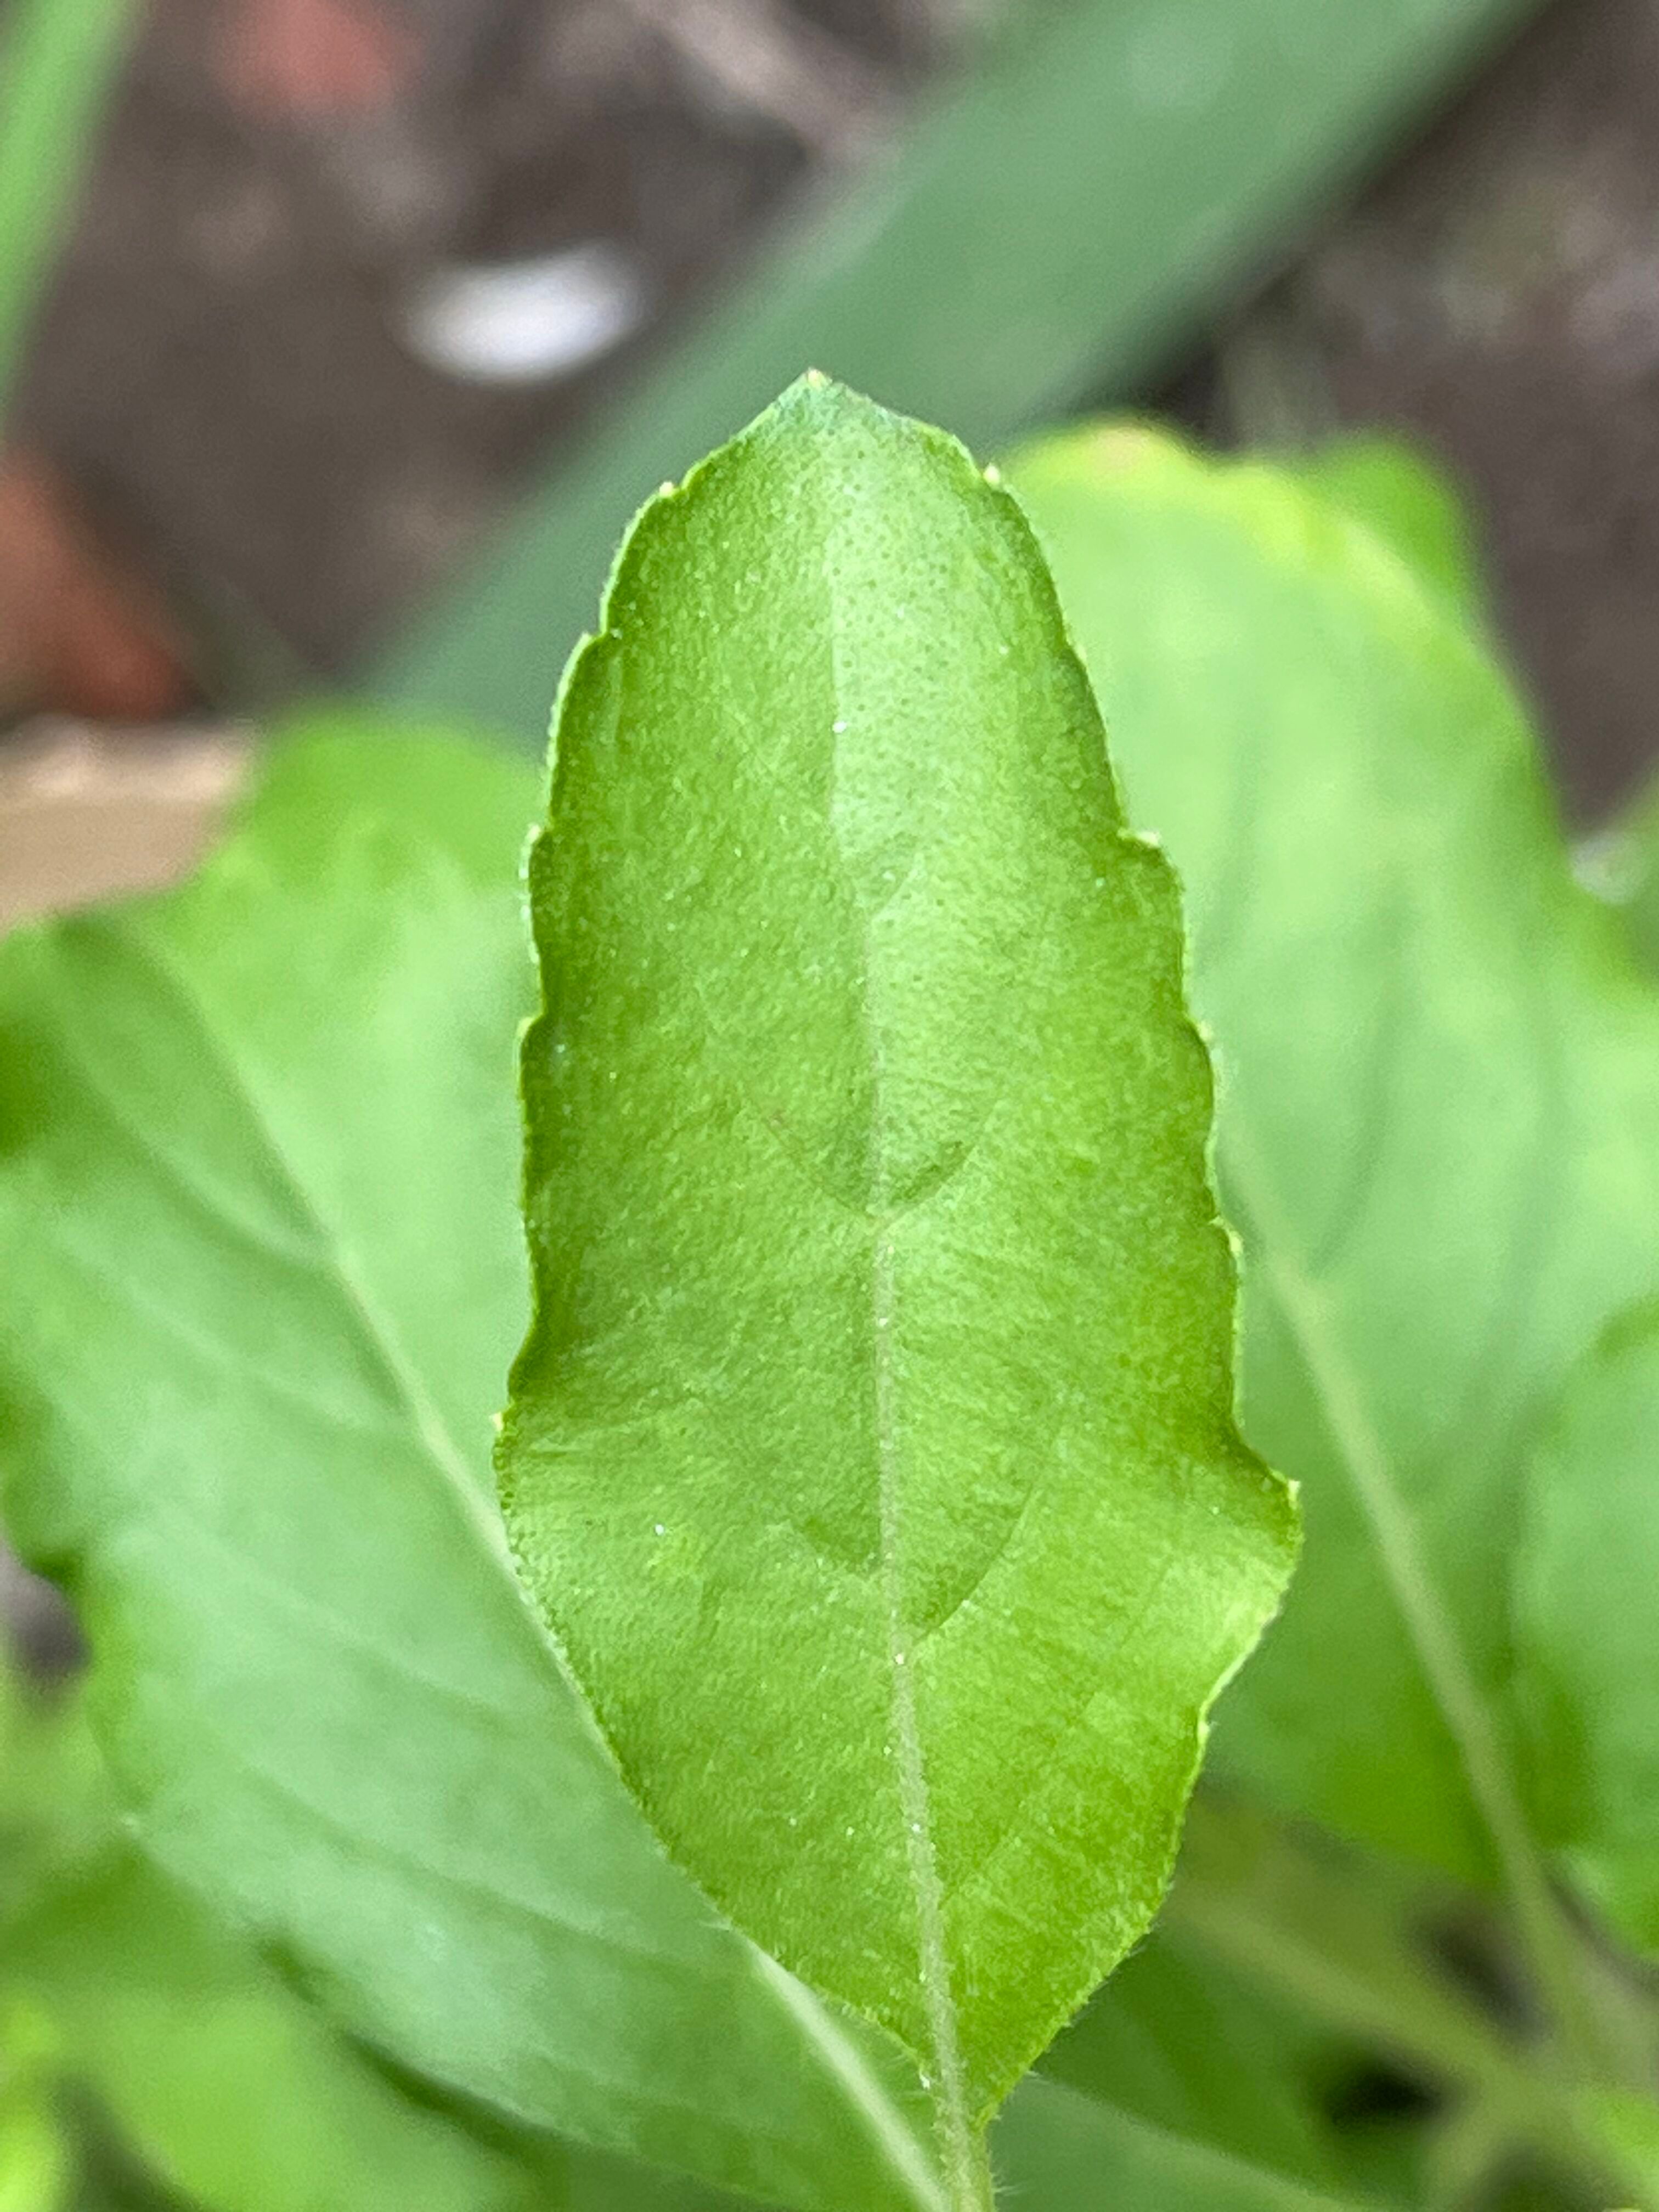
Plant species: ocimum-tenuiflorum